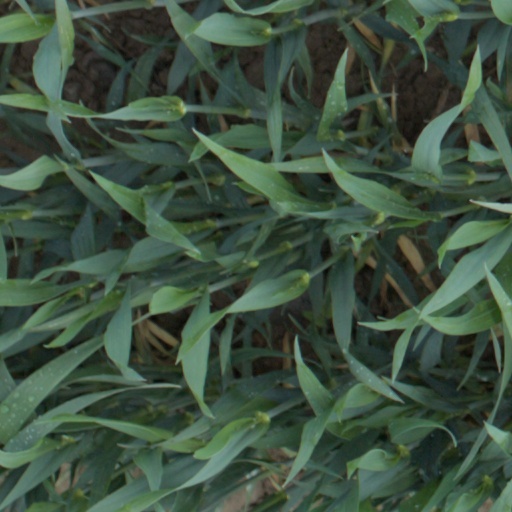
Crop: wheat